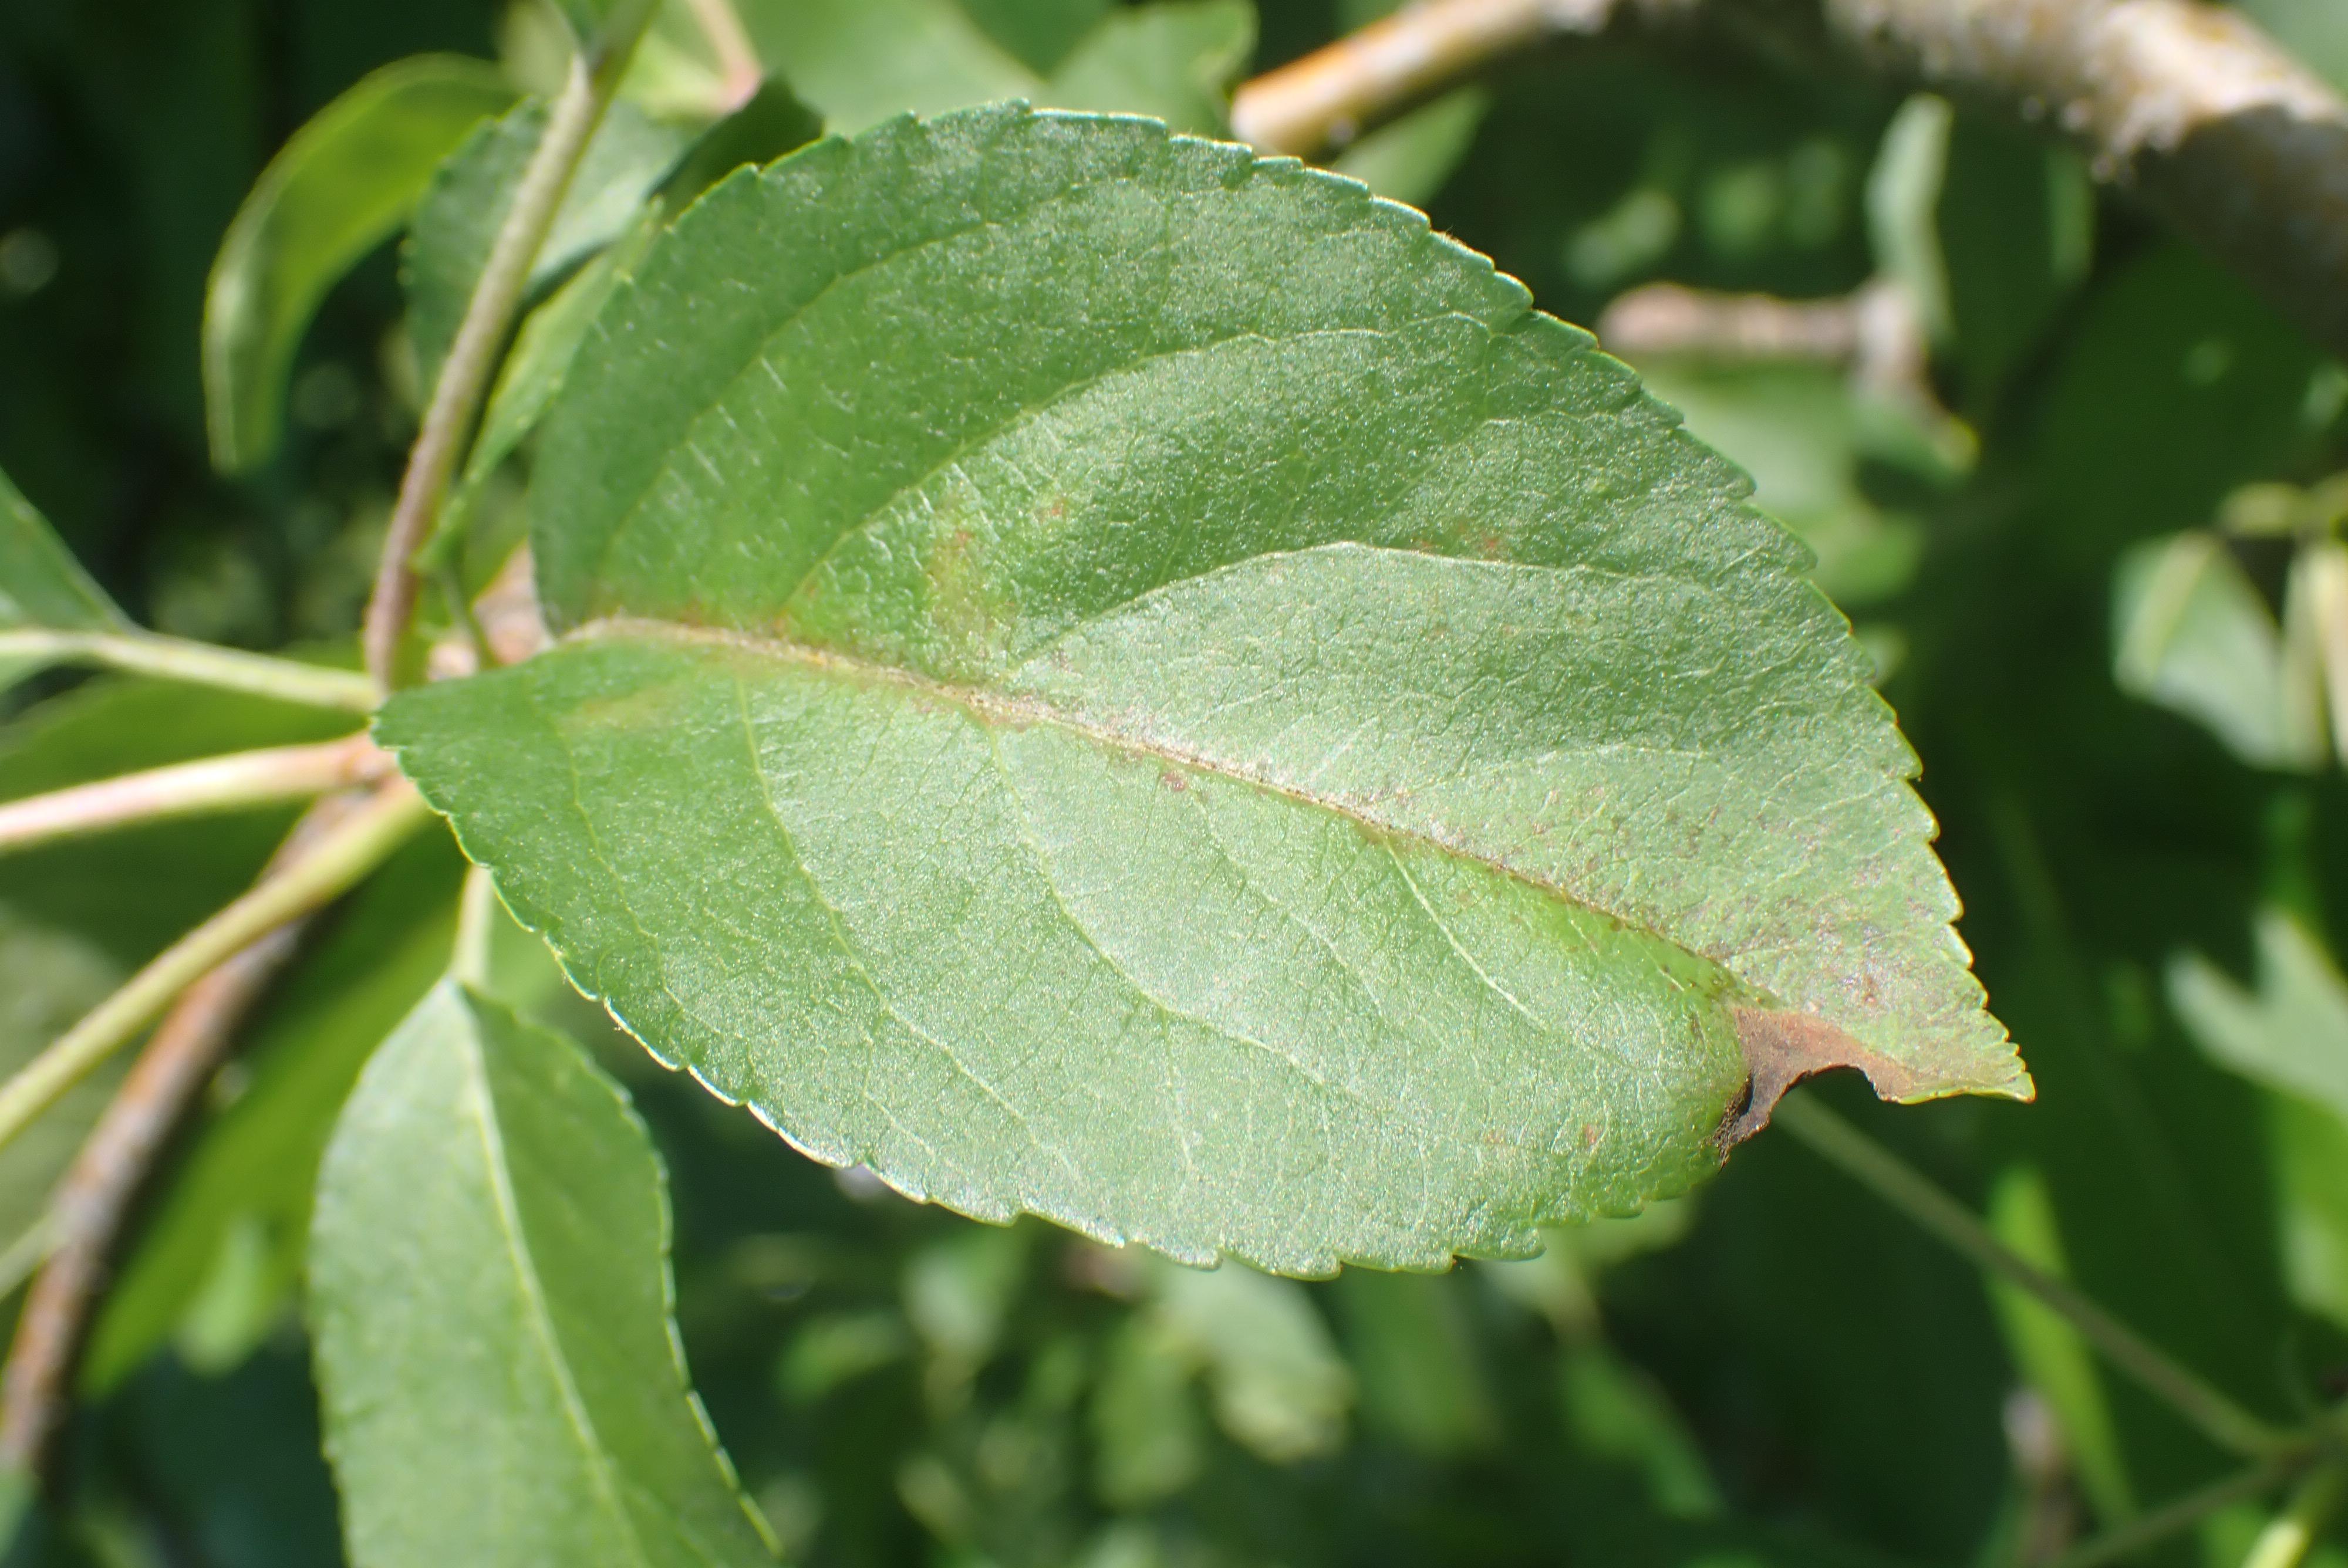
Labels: scab